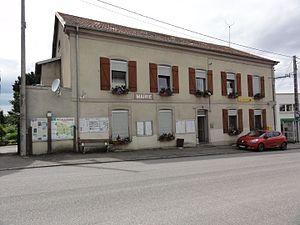
Avricourt (M-et-M) mairie
Avricourt est une commune française située dans le département de Meurthe-et-Moselle en région Grand Est.